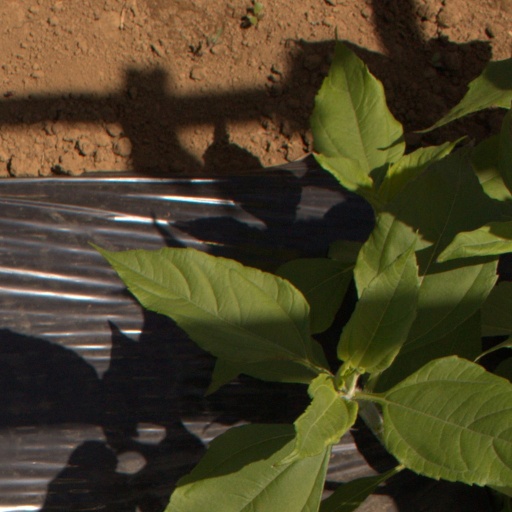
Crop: Jerusalem artichoke